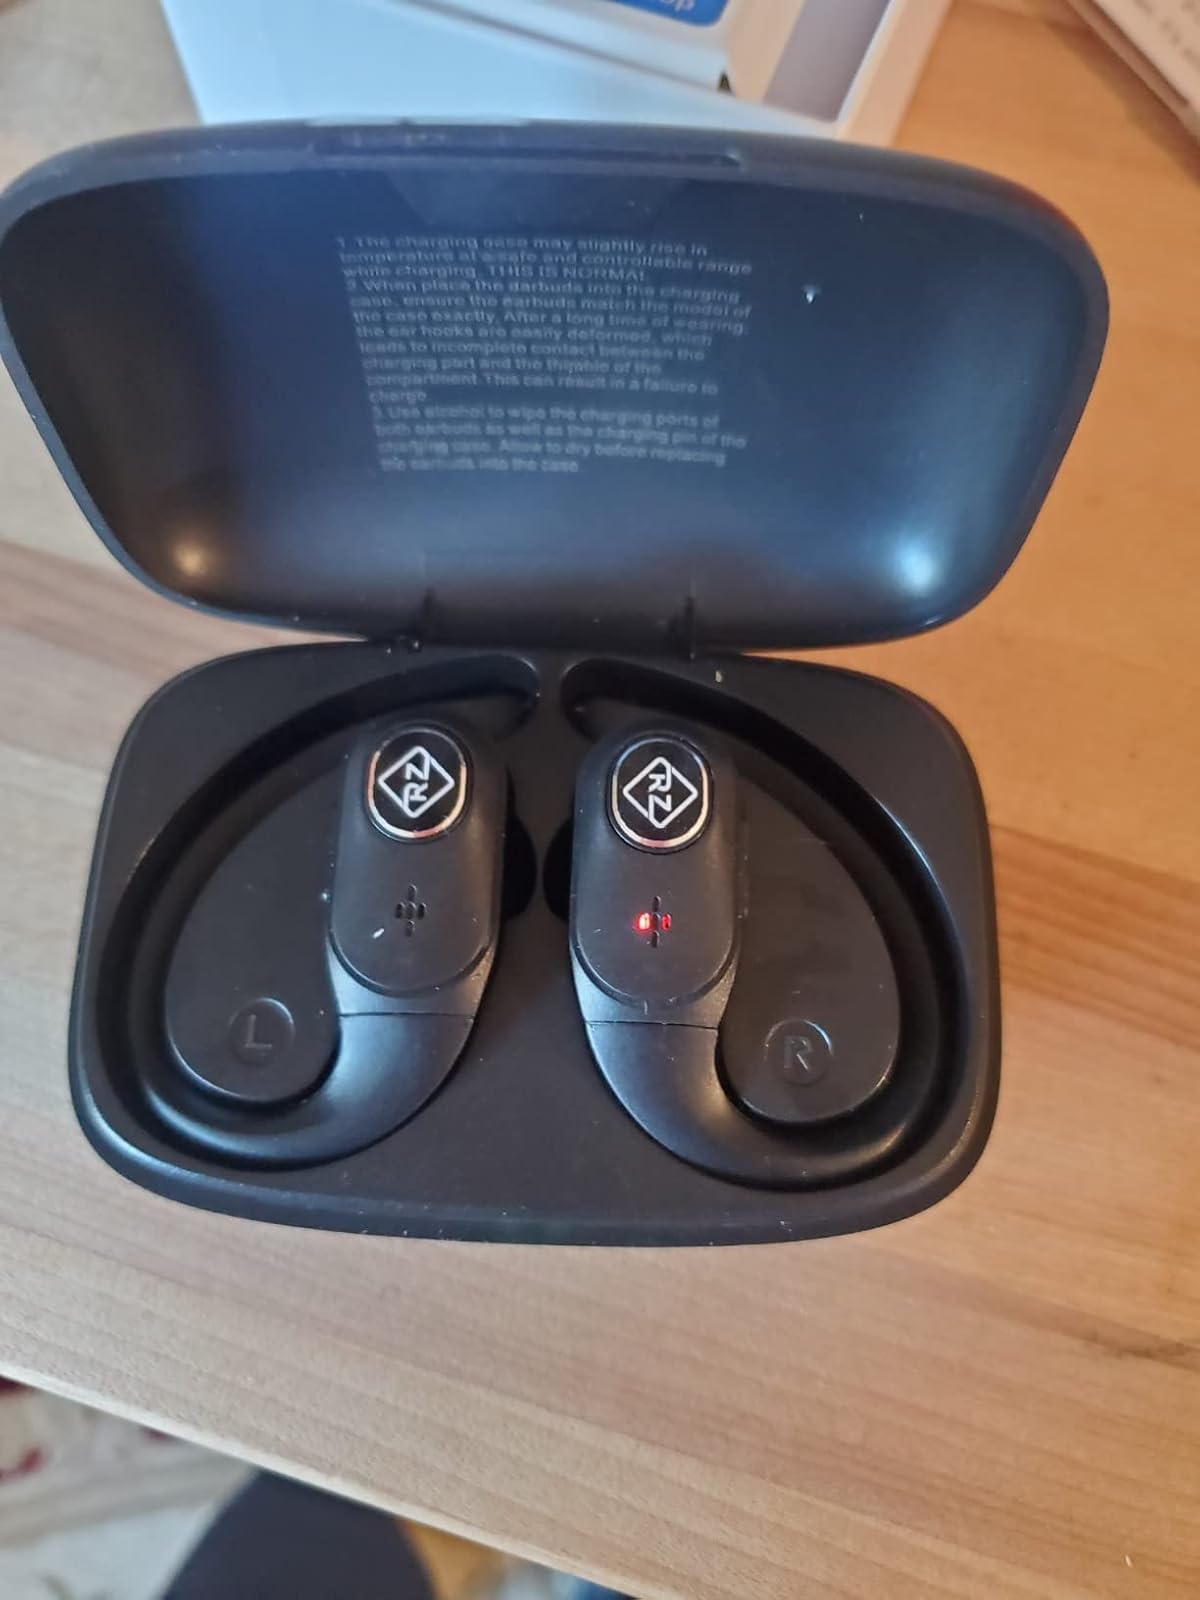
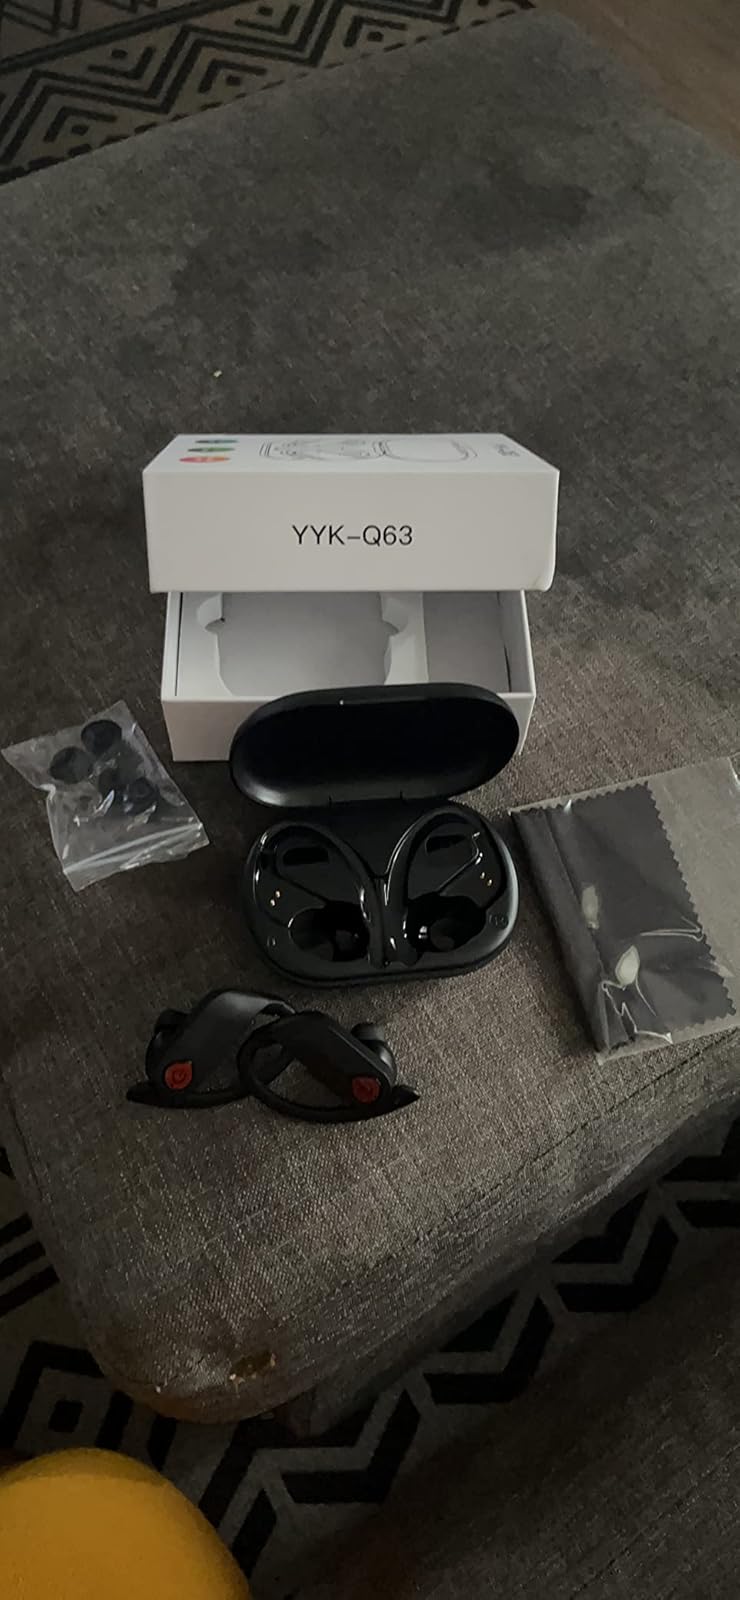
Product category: earbuds
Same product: no